Leonardo DiCaprio

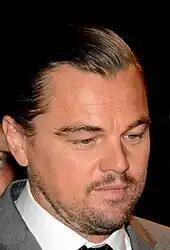
A photograph of Leonardo DiCaprio looking to his right

DiCaprio was an executive producer on "Virunga", a 2014 British documentary film about four people fighting to protect the world's last mountain gorillas from war and poaching. The film premiered at the Tribeca Film Festival in April2014, and DiCaprio was nominated for the 2015 Primetime Emmy Award for Outstanding Documentary or Nonfiction Special. "" was another documentary film that year for which he was an executive producer—he took part in the new cut released exclusively on Netflix that September. It explores the impact of animal agriculture on the environment.